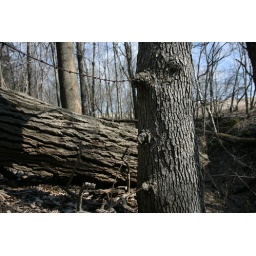
Hiking in Whitewater State Park, found these trees that used to be barbed wire fence posts.